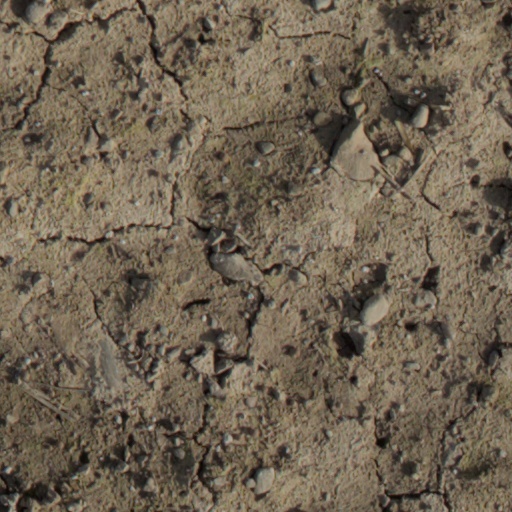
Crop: wheat